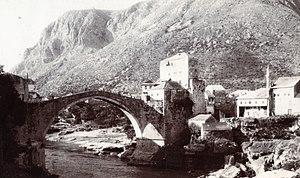
Le Stari Most de Mostar est un pont du XVIᵉ siècle qui relie les deux parties de cette ville de Bosnie-Herzégovine. Il permet de passer d’une rive à l’autre du fleuve Neretva.